Jacob Hayes House

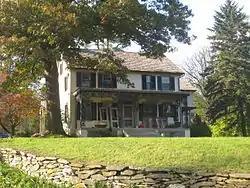
Jacob Hayes House, October 2011

The Jacob Hayes House is an historic home that is located in Newlin Township, Chester County, Pennsylvania near the West Branch of Brandywine Creek.